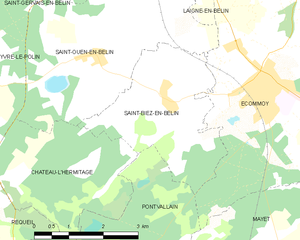
Carte des communes françaises